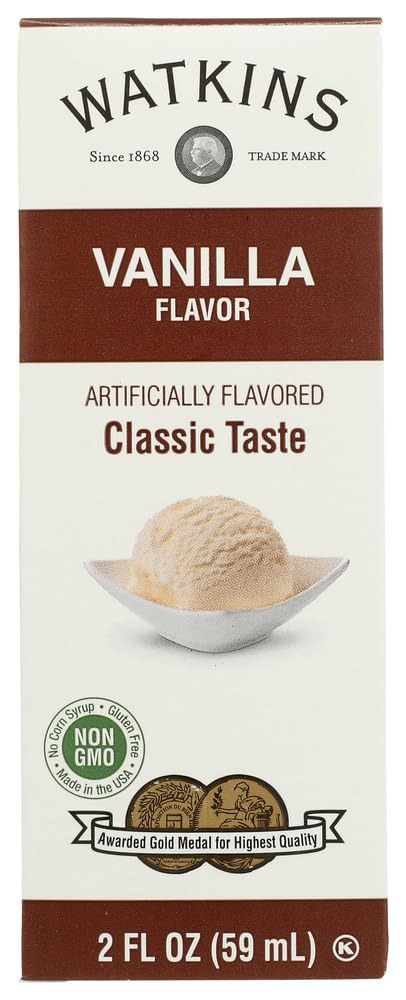
Item Name: Watkins Vanilla Flavor, 2 oz. Bottle, 1-Pack
Value: 1.0
Unit: Count

Price: 2.36